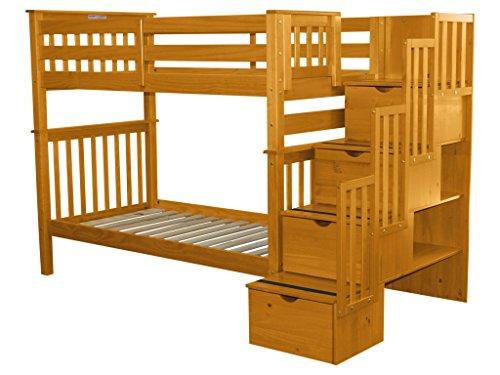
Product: Bedz King Tall Stairway Bunk Beds Twin over Twin with 4 Drawers in the Steps, Honey
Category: Home & Kitchen | Furniture | Bedroom Furniture | Beds, Frames & Bases | Beds
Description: Tall Twin over Twin Stairway Bunk Bed converts to 2 Single Beds, but the top bunk foot board will have the gap that is the entryway for the stairway.
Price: $611.44
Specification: ASIN:B00KI39WQM|ShippingWeight:313pounds|DateFirstAvailable:May22,2014